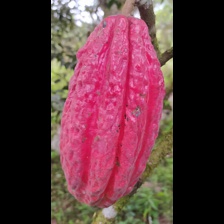
Label: sana